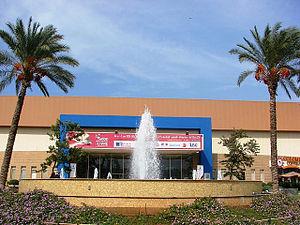
Le BIEL est le principal espace destiné